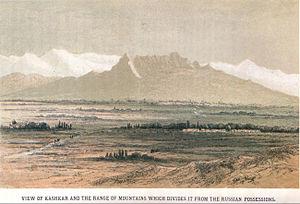
Rabban Bar Sauma est un Ouïghour chrétien à l'époque de la domination mongole, originaire de Pékin, qui se fit moine nestorien, et conduisit en Europe une mission diplomatique pour le compte d'un souverain mongol de Perse. Il fit le premier voyage officiel connu, dans le sens est-ouest, de Pékin jusqu'à Rome et Paris, à l'époque où Marco Polo effectuait le chemin inverse. Très pieux, il partit de Pékin pour un pèlerinage à Jérusalem, mais ne put atteindre la ville sainte en raison des conflits qui déchiraient le Moyen-Orient, et accepta en conséquence une mission diplomatique en Europe occidentale pour essayer d'établir une alliance entre les Mongols et les rois chrétiens. Ses efforts ne furent pas couronnés de succès, mais il rapporta un récit du plus haut intérêt pour les historiens.